Klippans FF

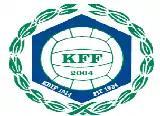

Klippans FF is a Swedish football club located in Klippan.